Mannavanur

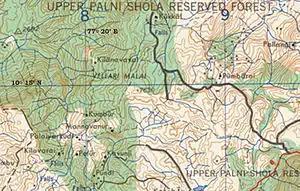
Upper Palani Reserve Forest showing Mannavanur

Mannavanur is about an hour’s drive from Kodaikanal. Some popular trekking routes pass through the Sheep Center. The route from Kavunji to Kuukkal is fairly difficult.